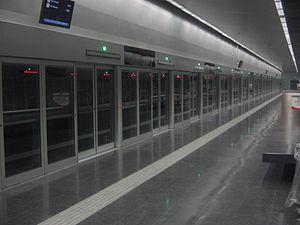
Can Zam est une station terminus de la ligne L9 du Métro de Barcelone. Elle est située à Santa Coloma de Gramenet dans le Comarque de Barcelonès, en Catalogne.